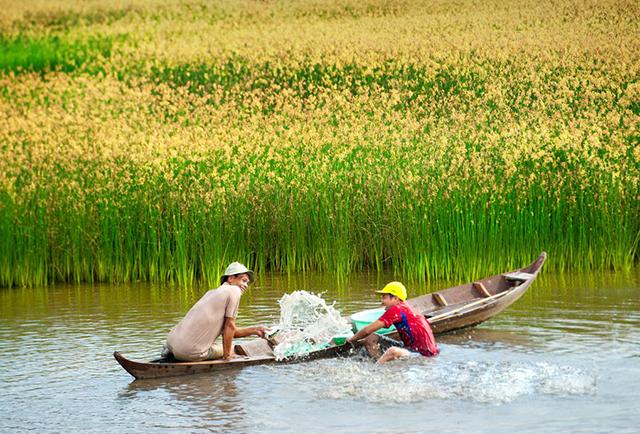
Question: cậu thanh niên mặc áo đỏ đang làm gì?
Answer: đang nghịch nước với cậu thanh niên đang ngồi ở trên thuyền